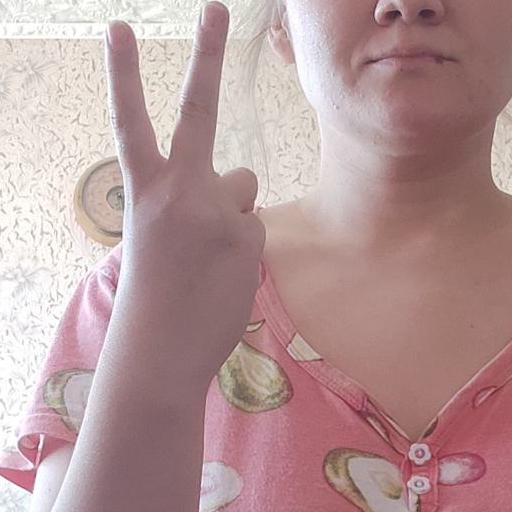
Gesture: peace_inverted